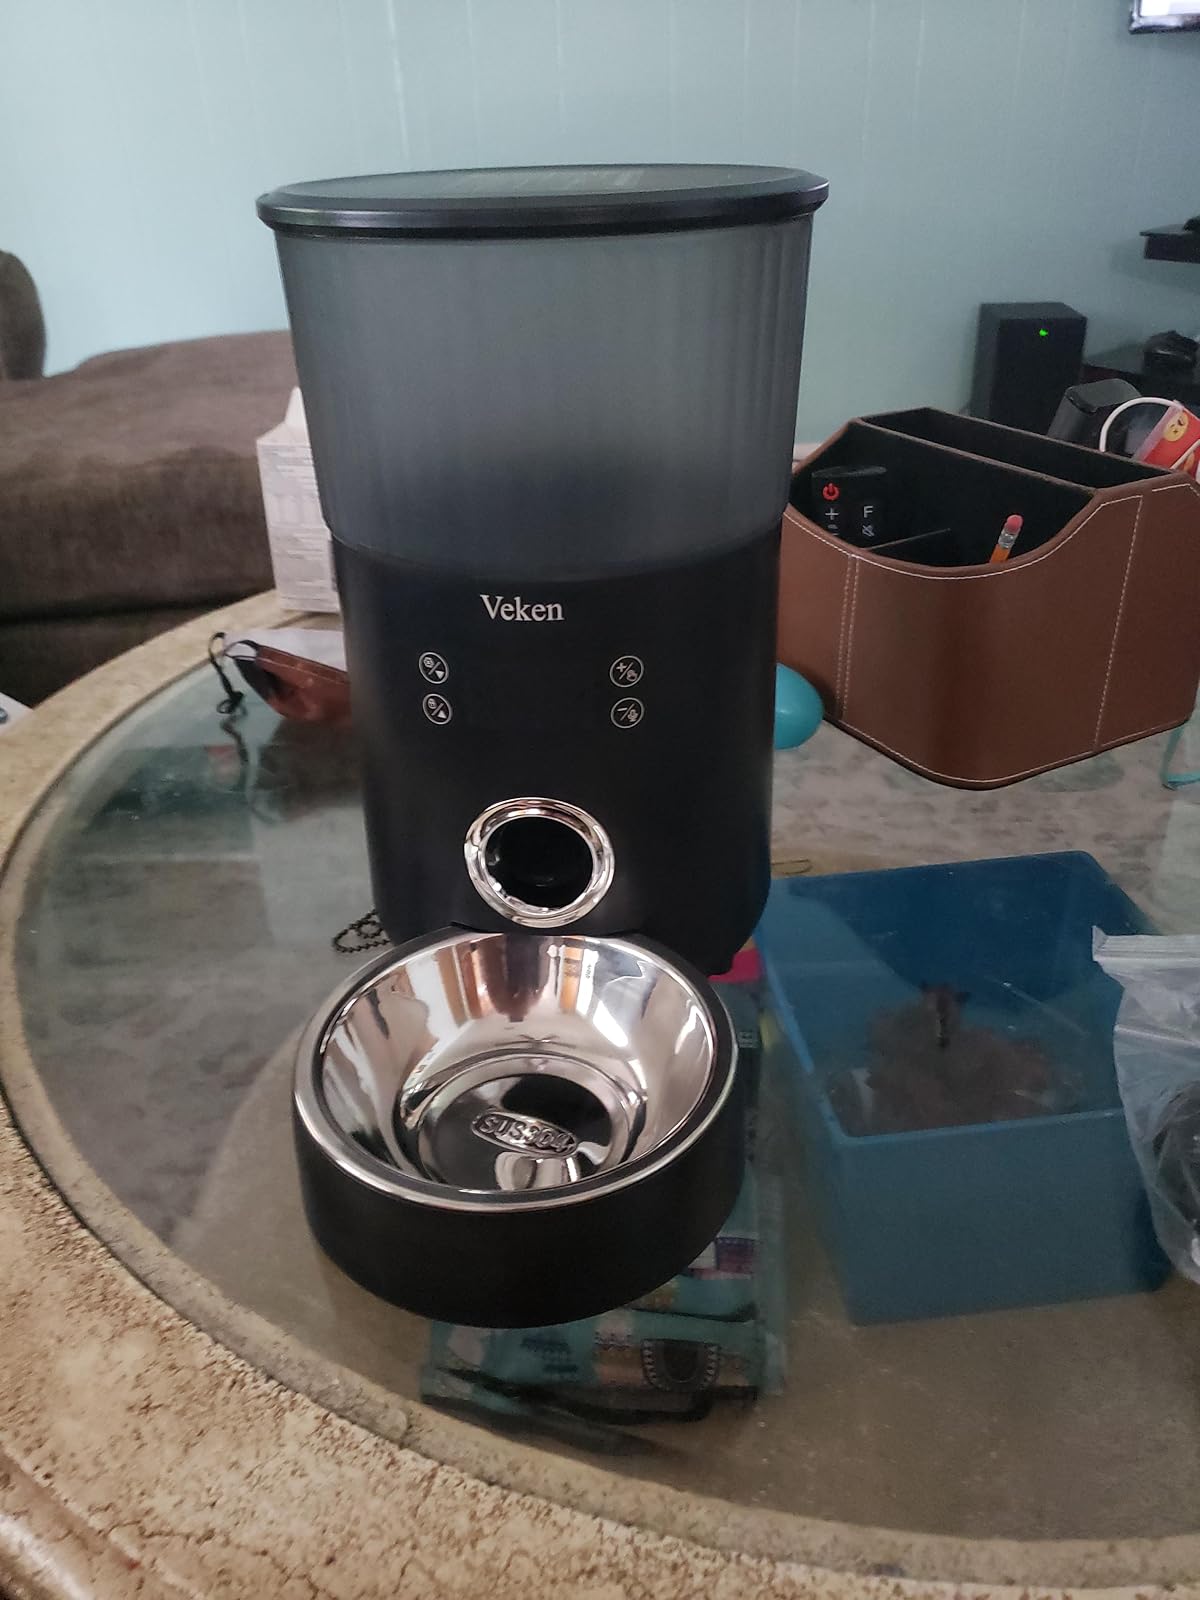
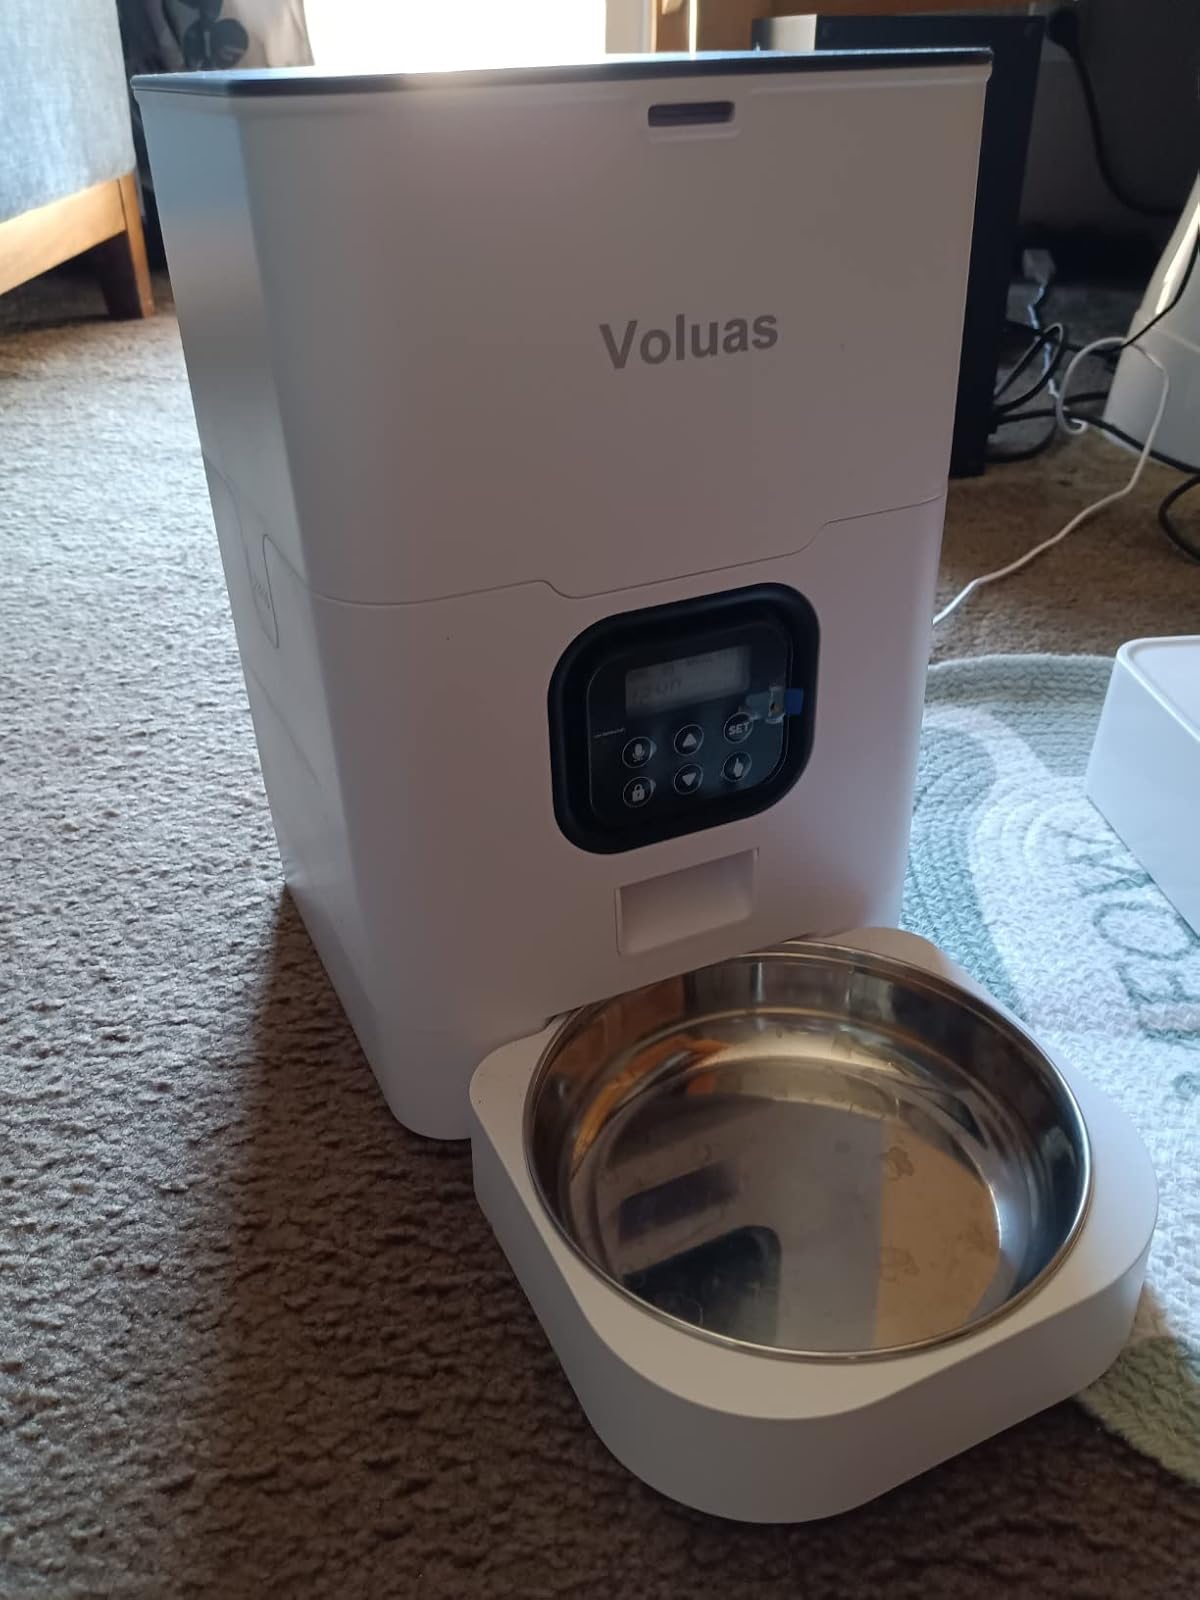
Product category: items_feeder
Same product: no